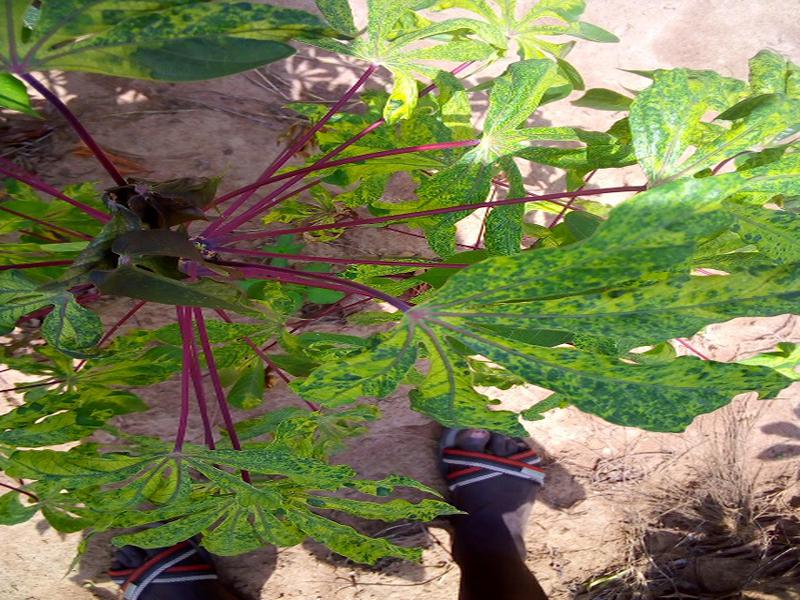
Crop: cassava
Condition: mosaic_disease